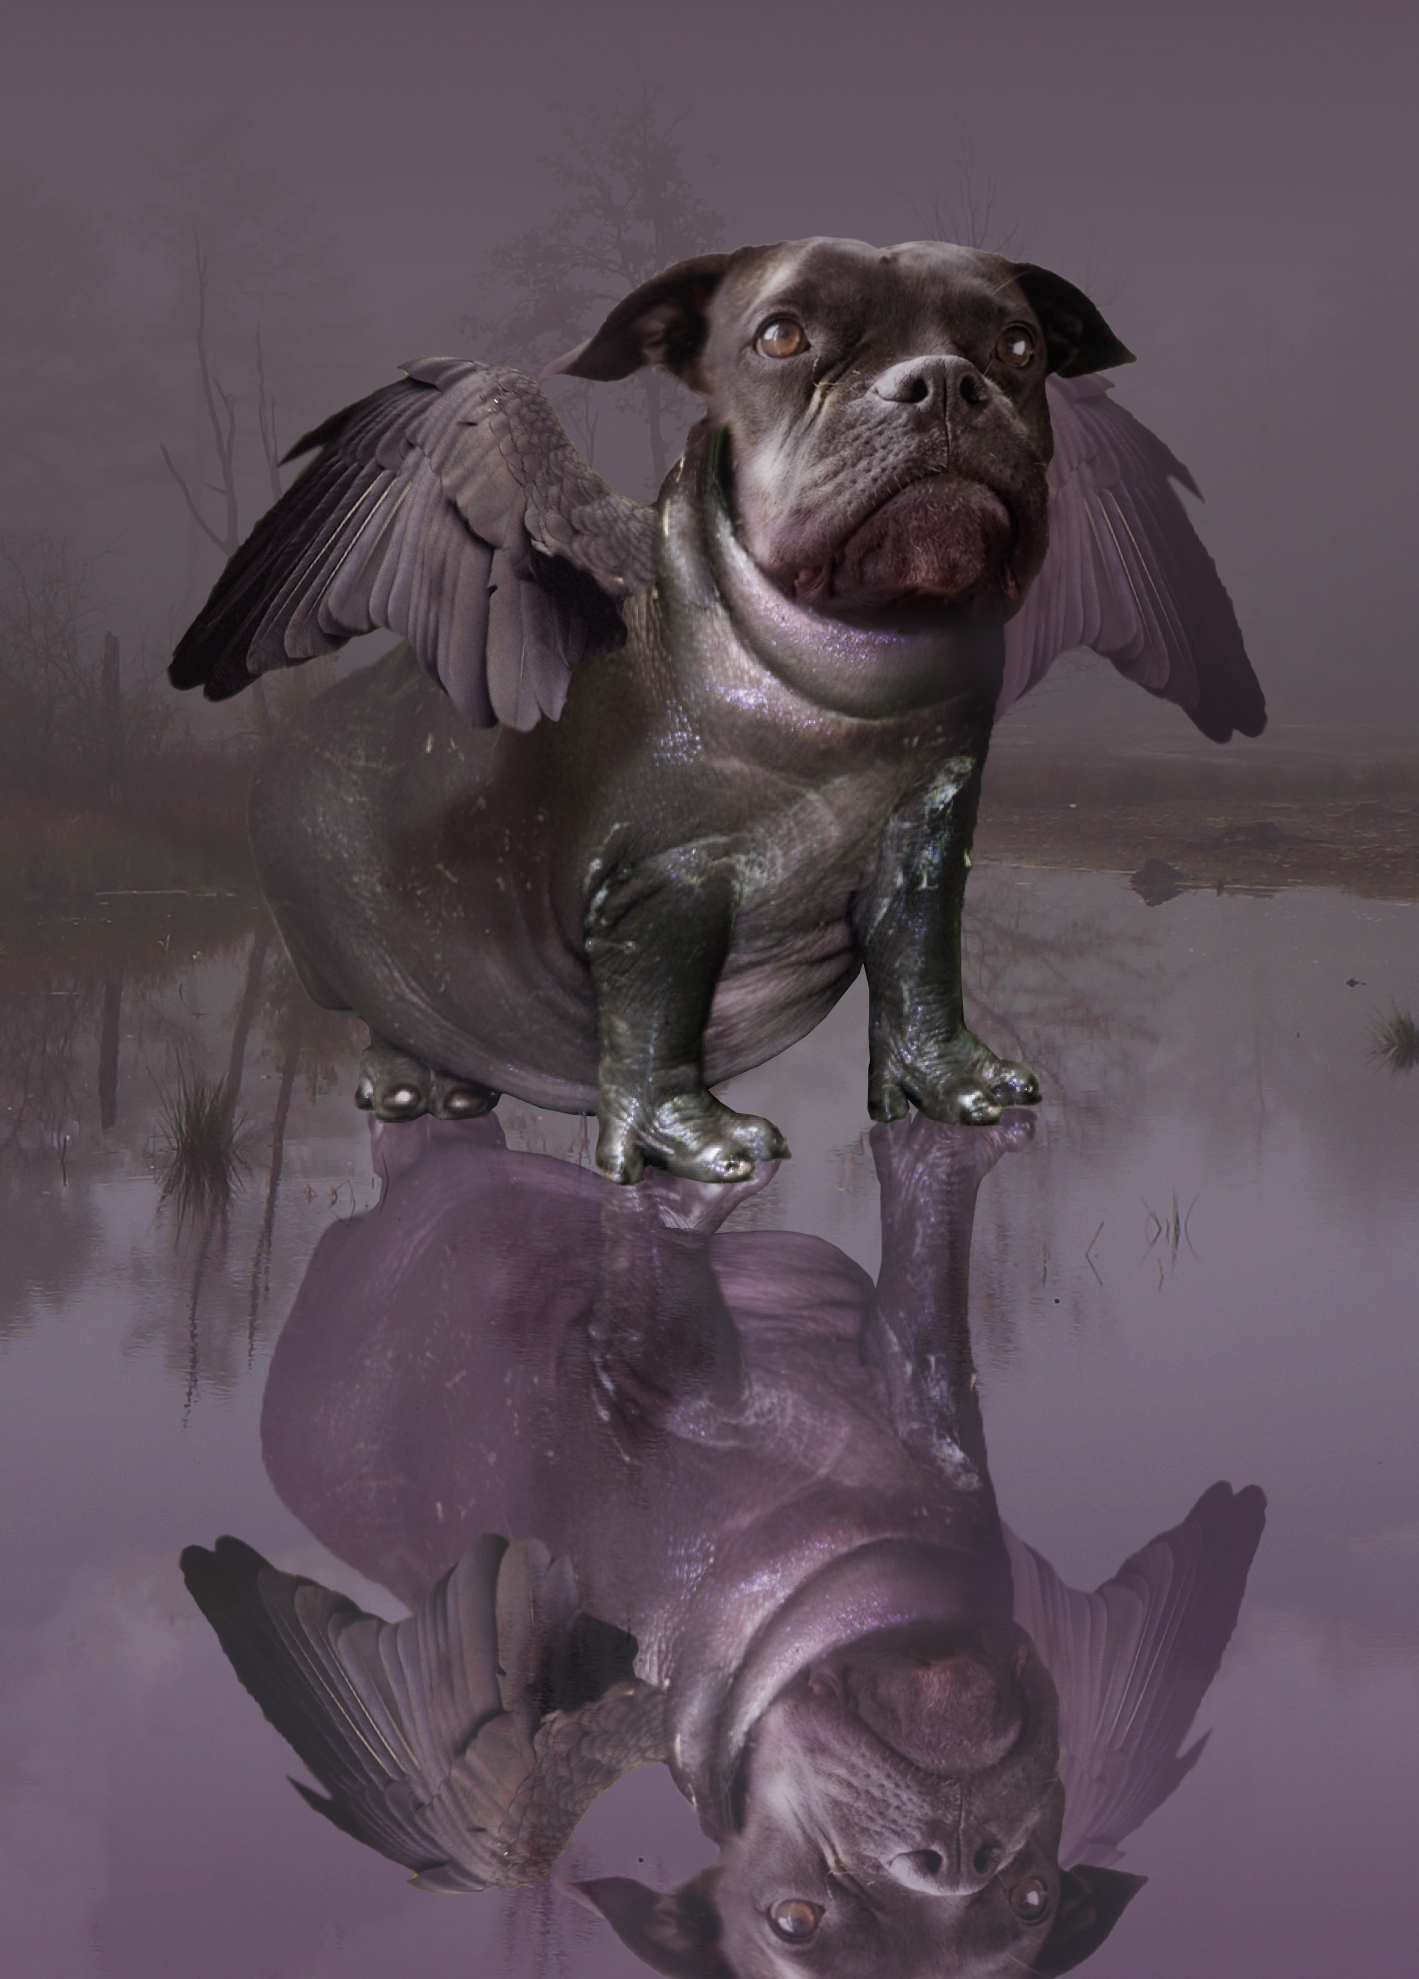
dog, dog like mammal, mammal, pug, dog breed, snout, carnivoran